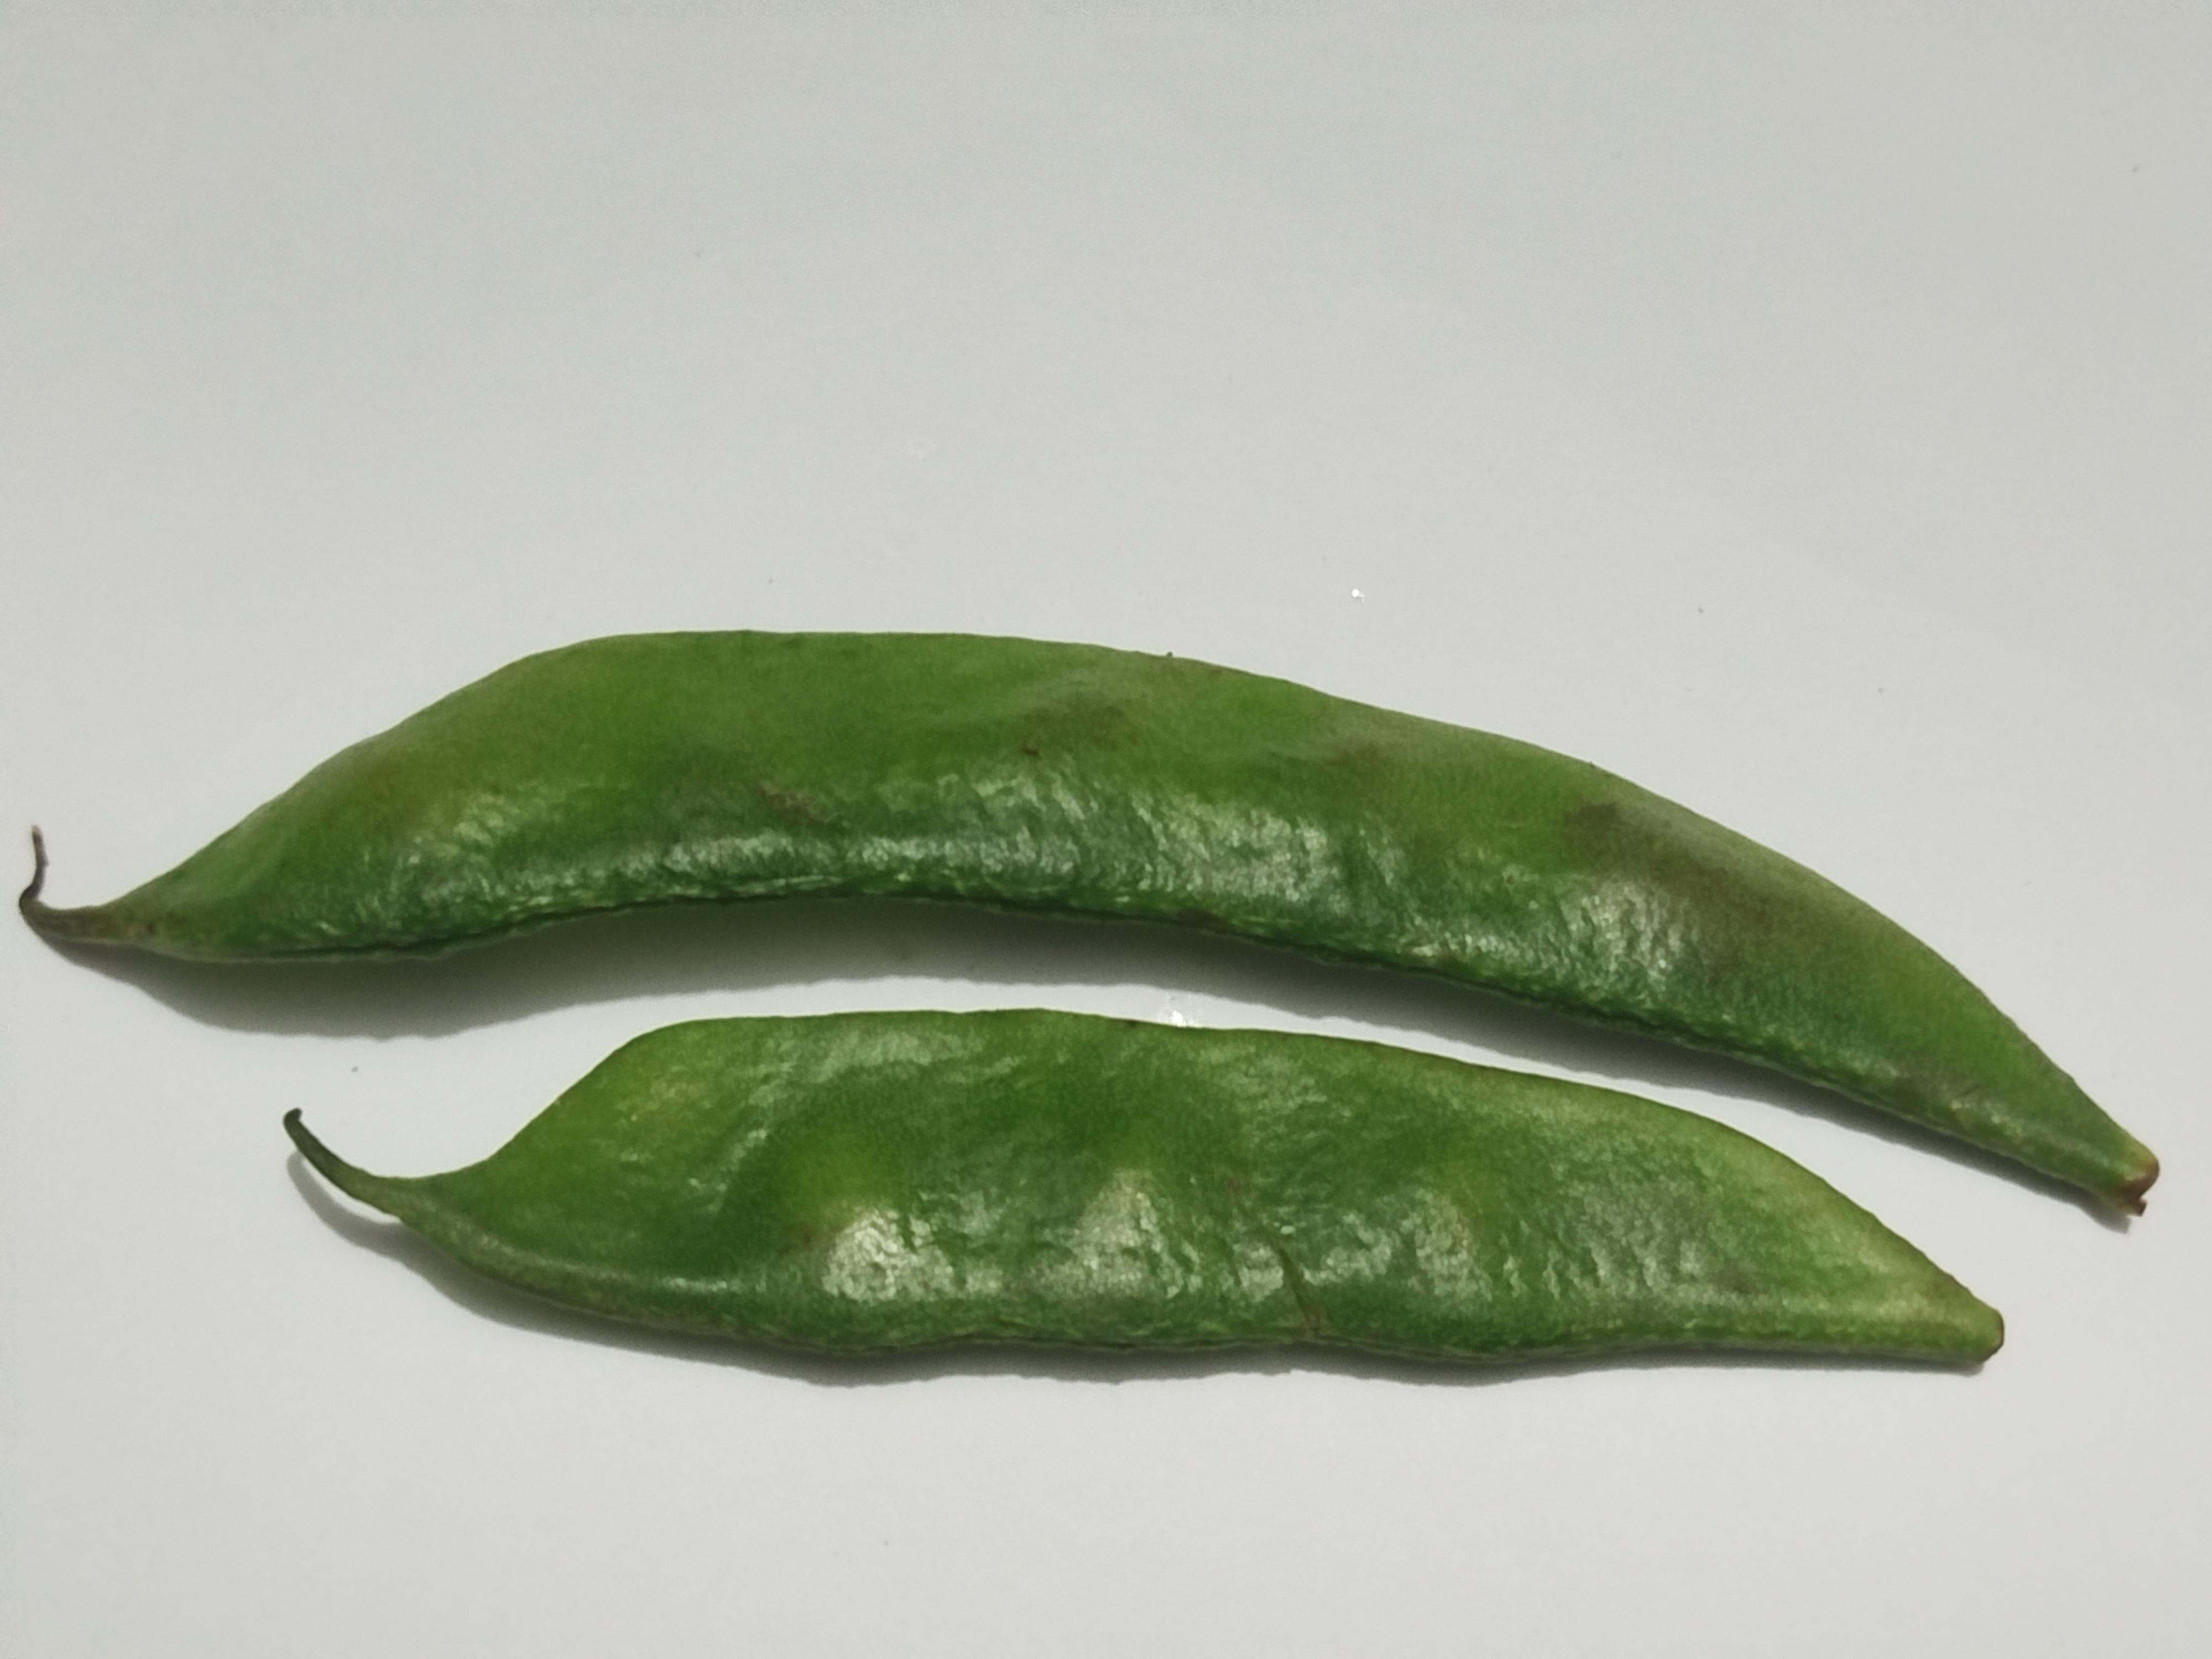
Label: Bean